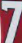
Number: 7